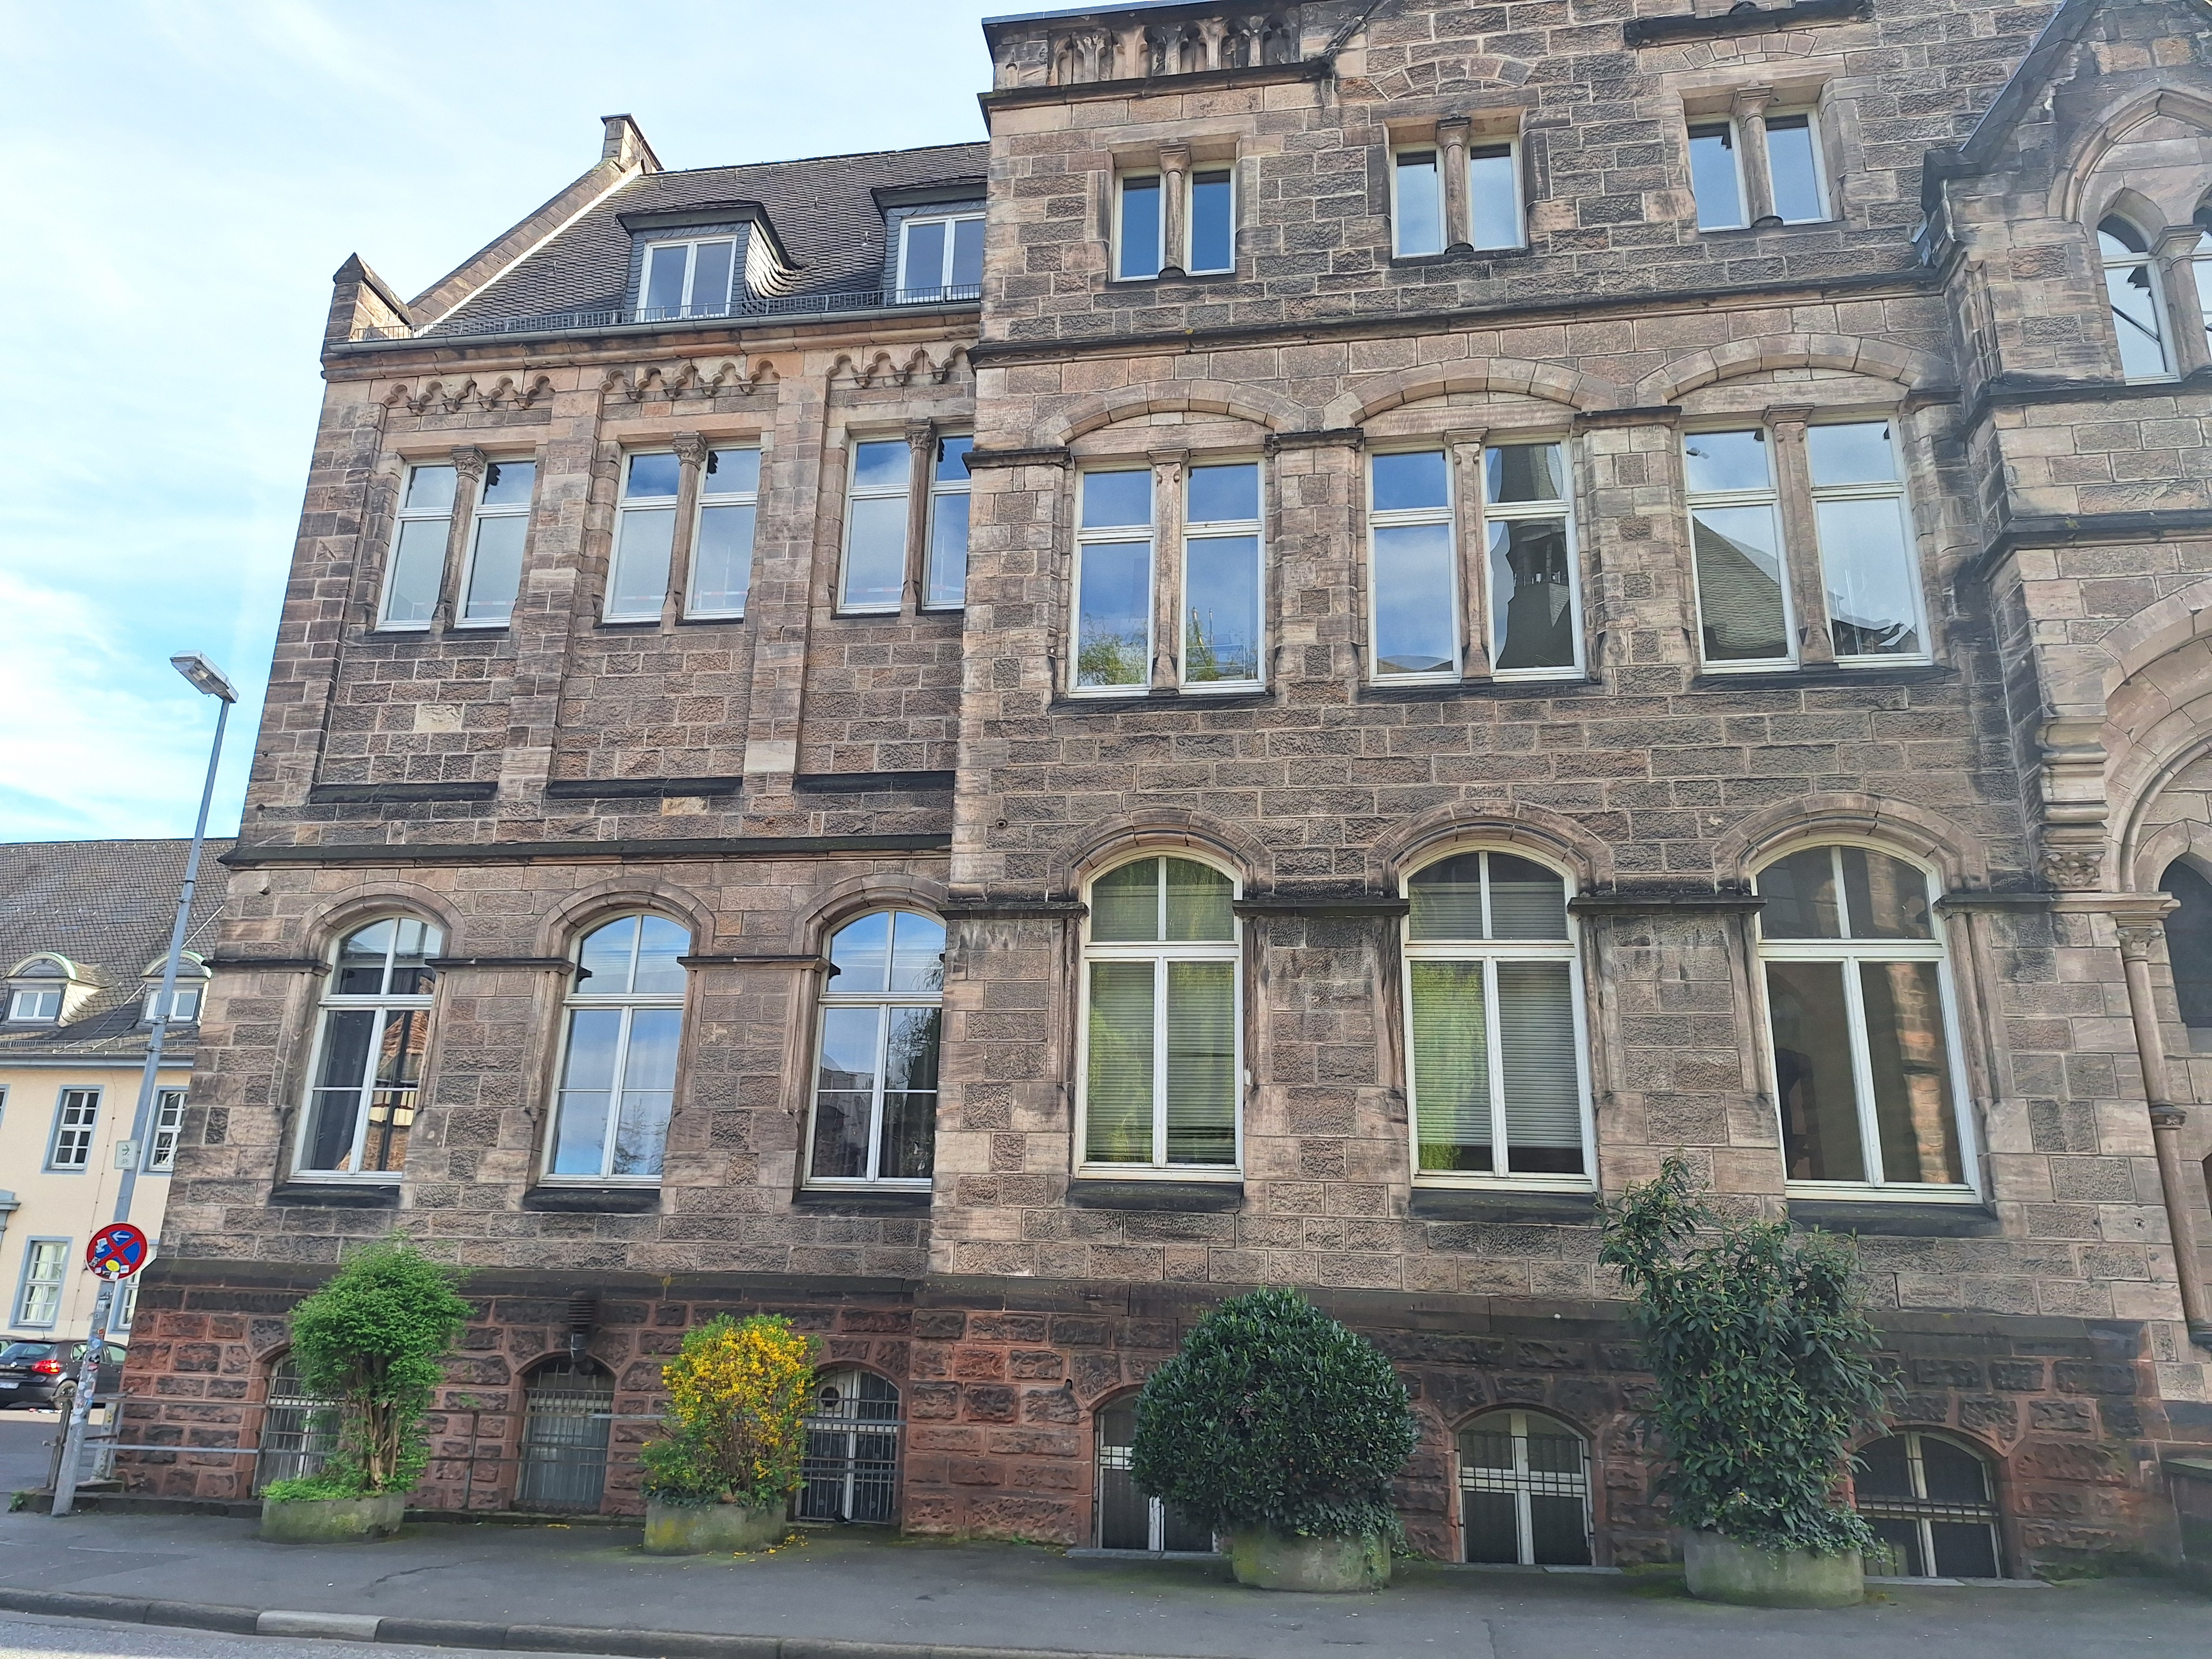
Building: Deutschhausstraße 1